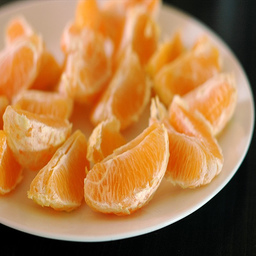
Label: Orange